Marion Scrymgour

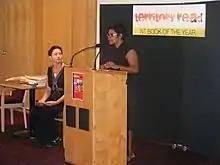
Scrymgour in 2009

Chief Minister Clare Martin resigned in November 2007 after having lost the support of her caucus, and was replaced by Paul Henderson. The newly elected Henderson appointed Scrymgour as his deputy, which was considered a surprise choice at the time. On 24 December 2007 Scrymgour spent several hours at the emergency department of Royal Darwin Hospital undergoing treatment for "an emotional and physical collapse". In January 2008 Scrymgour was appointed Acting Chief Minister of the Northern Territory while the incumbent Paul Henderson was on holiday, becoming the first Aboriginal government leader in Australian history. She served for two weeks.